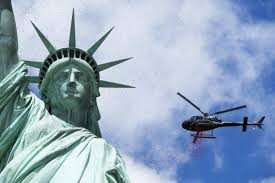
Landmark: Statue of Liberty